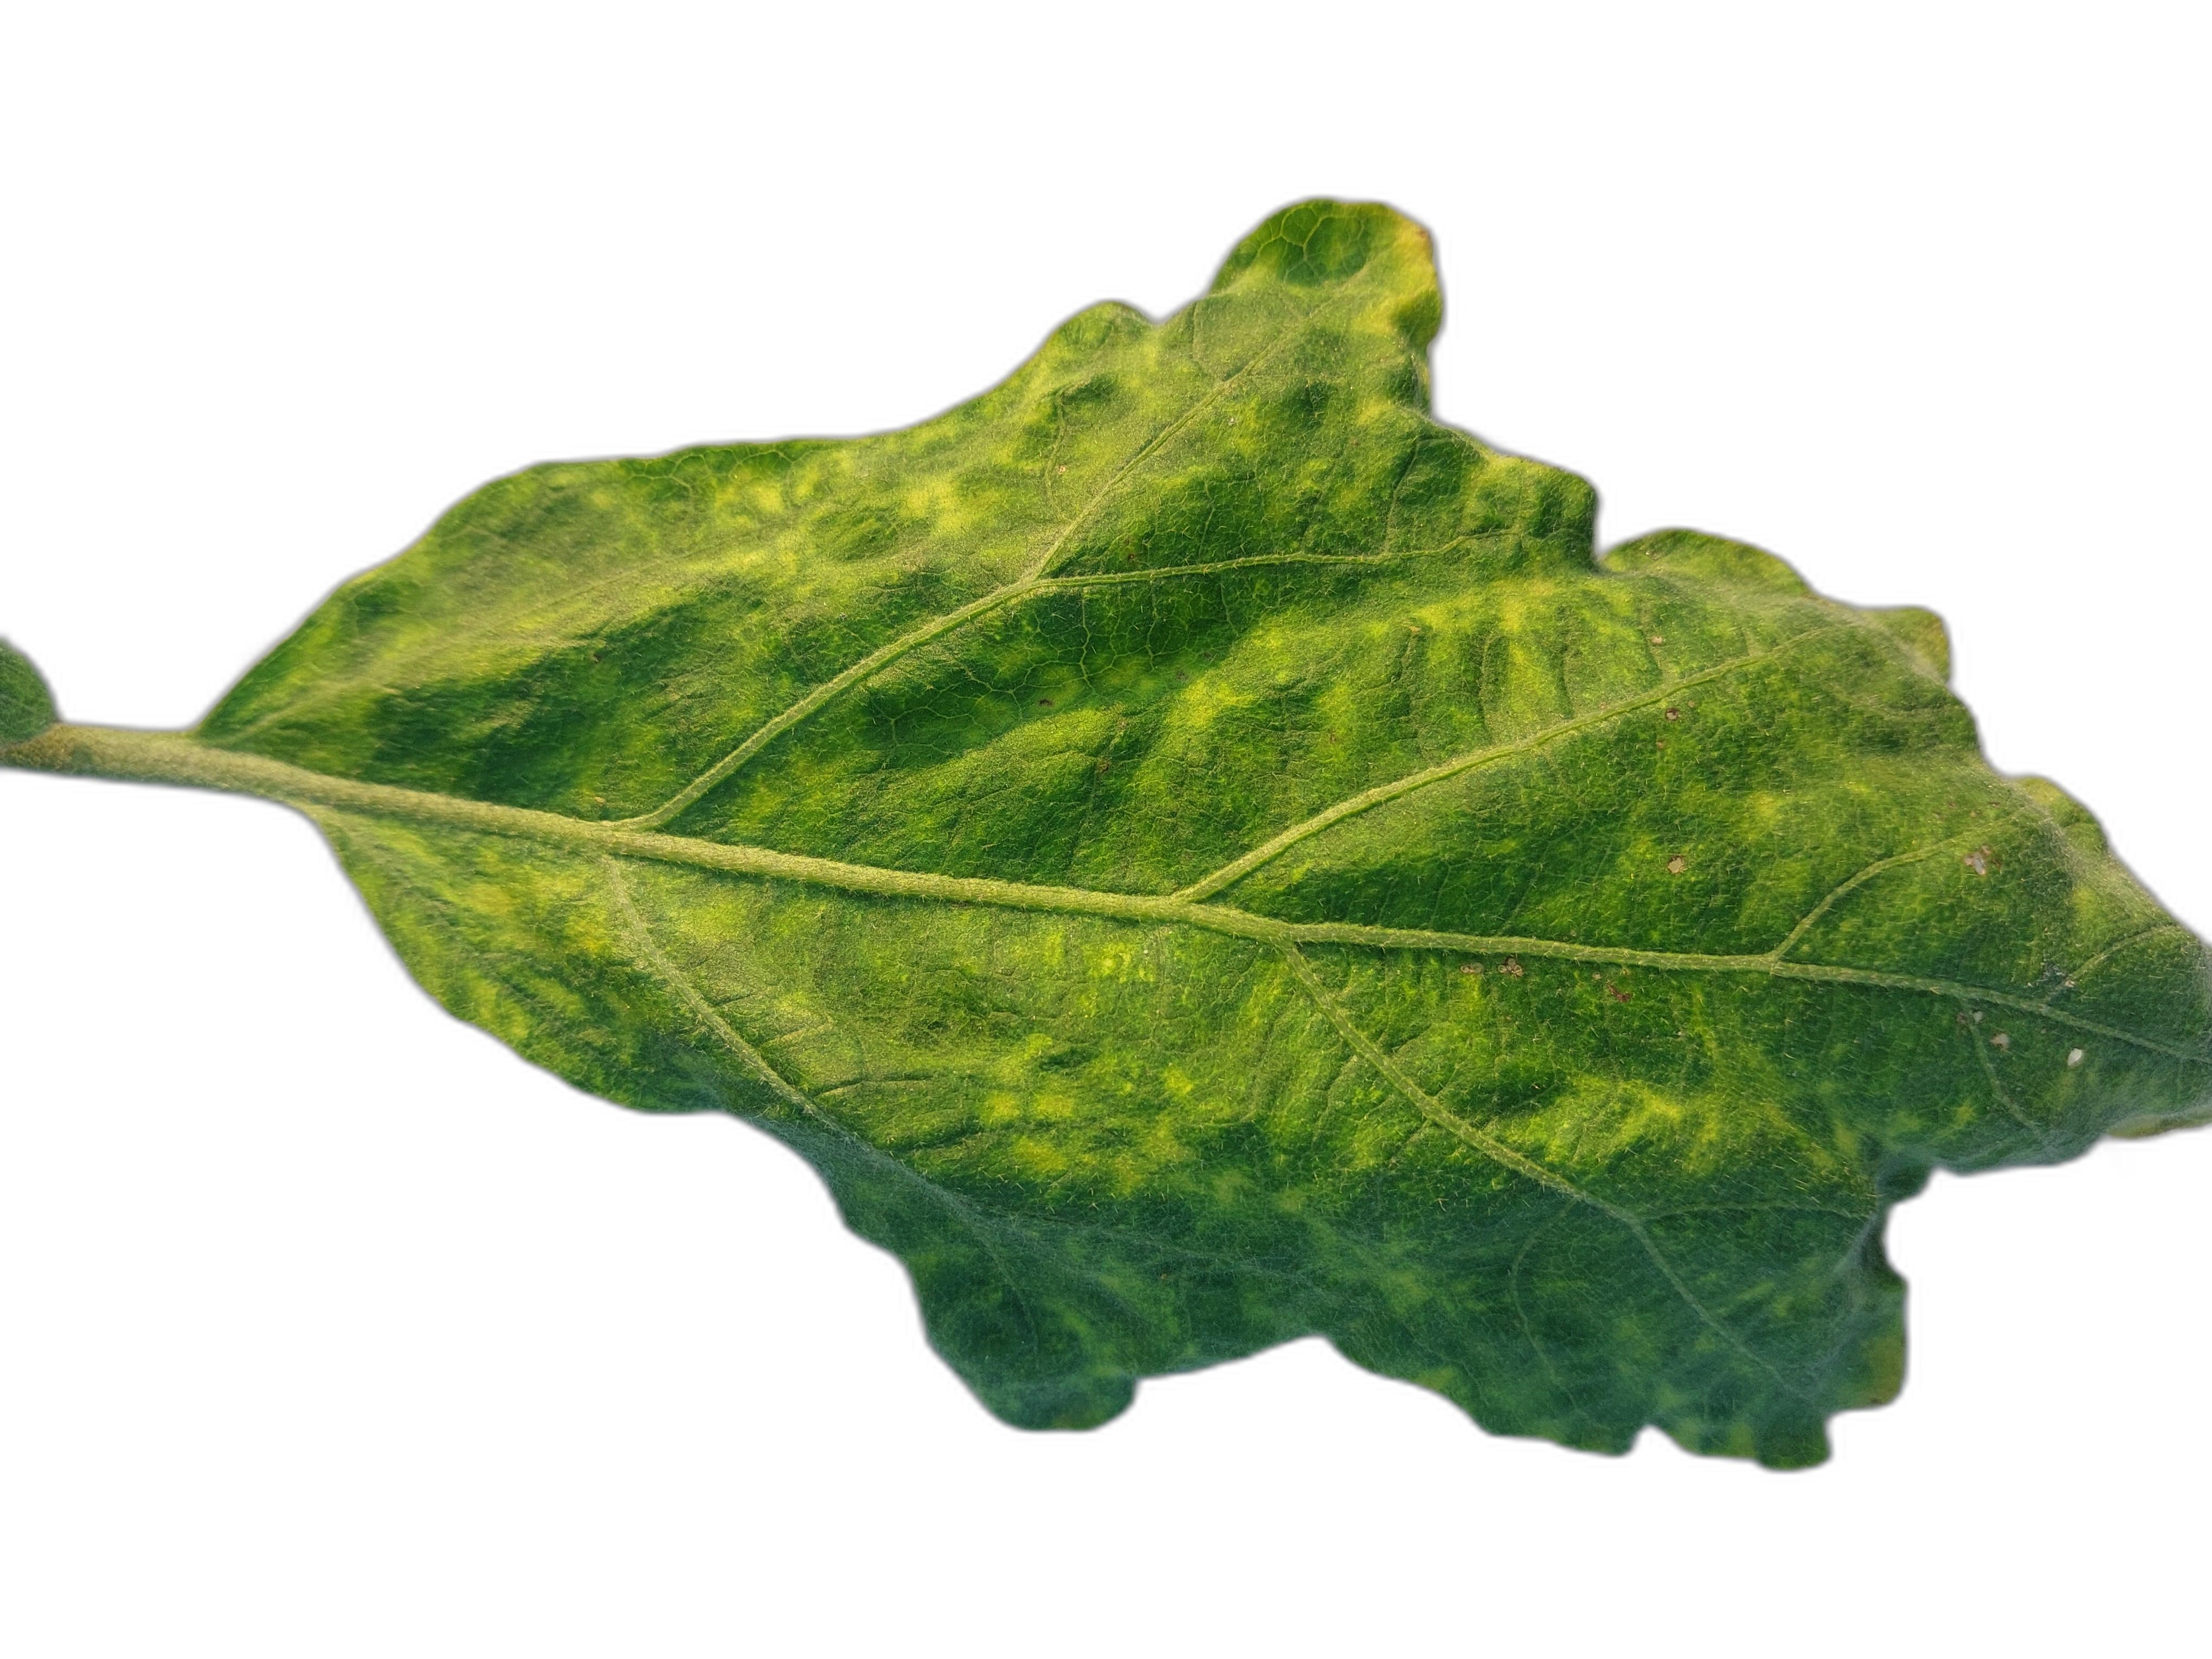
Label: Wilt Disease